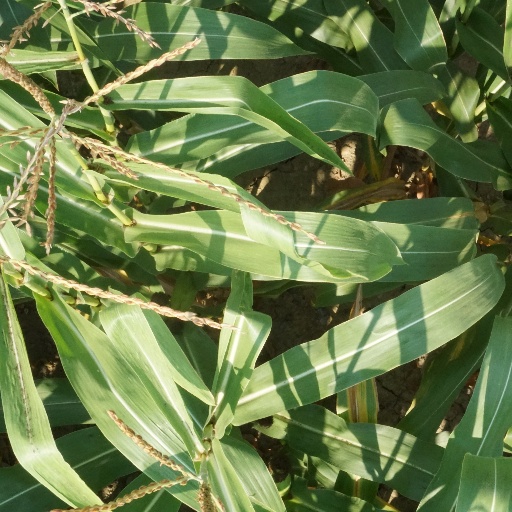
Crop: maize; corn